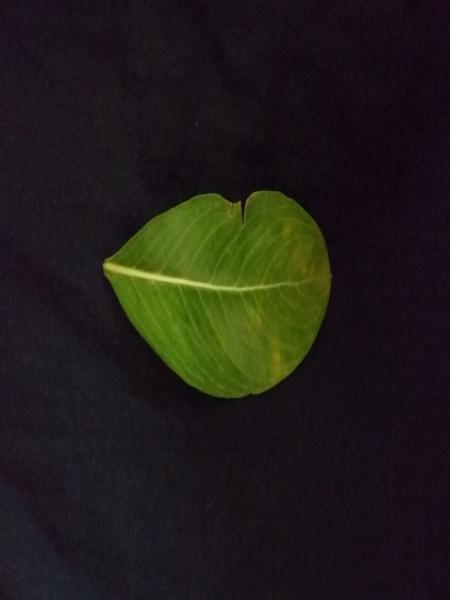
Plant: Catharanthus